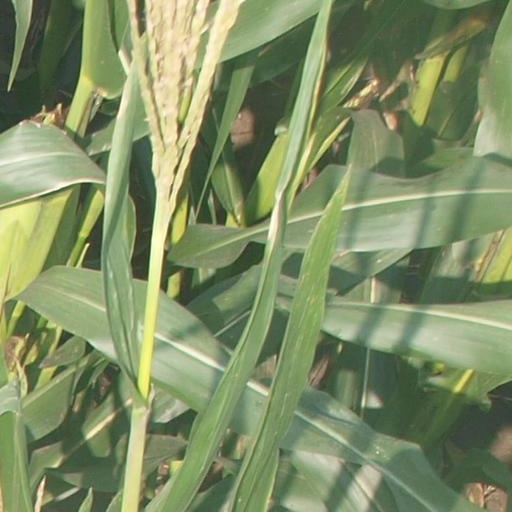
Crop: maize; corn